West Executive Avenue

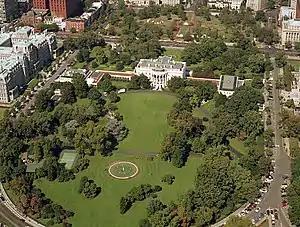
West Executive Avenue, pictured on the left side of this 1984 aerial photograph, sits between the White House and the Eisenhower Building.

One of several variants of a 1999 plan developed by the National Park Service envisaged the restoration of the historic and aesthetic qualities of the grounds surrounding the White House by converting West Executive Avenue into a pedestrian walkway and moving its parking inventory to a newly built, below-ground structure.